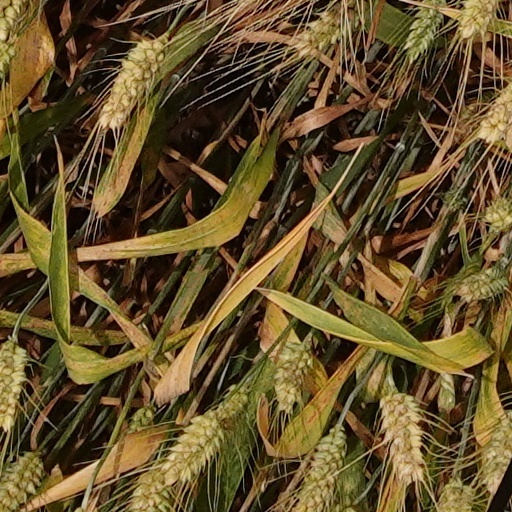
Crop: wheat